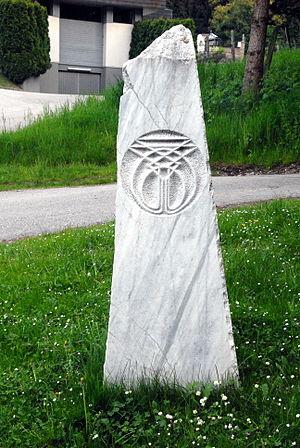
Marko Pogačnik, né le 11 août 1944 à Kranj en Slovénie, est un sculpteur slovène, artiste de Land-Art, géomancien et écrivain.